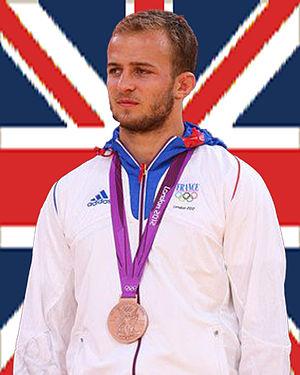
Ugo Legrand 3ème aux Jeux Olympique de Judo à Londres 2012
Ugo Legrand, né le 22 janvier 1989 à Mont-Saint-Aignan, est un judoka français qui évoluait au niveau international dans la catégorie des moins de 73 kg. Après avoir remporté de nombreux titres en juniors, il a notamment été sacré Champion du monde 2011 par équipe puis, en 2012, Champion d'Europe et médaillé de bronze olympique en individuel. Il annonce la fin de sa carrière de haut niveau le 8 octobre 2015.